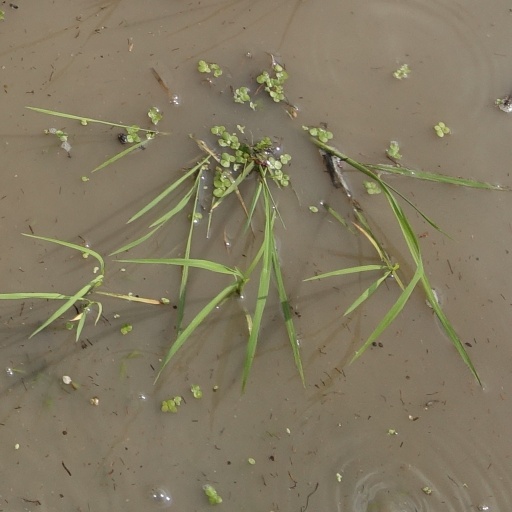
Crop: rice